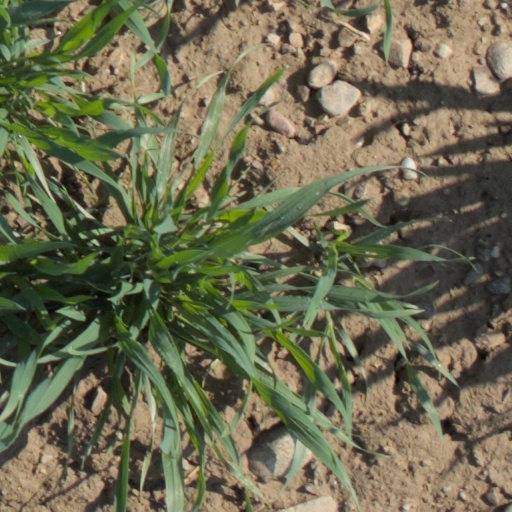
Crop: wheat